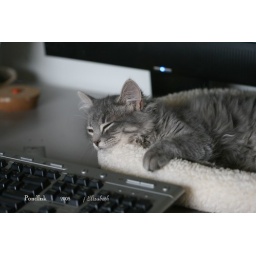
Drifting off in her pillow on the desk